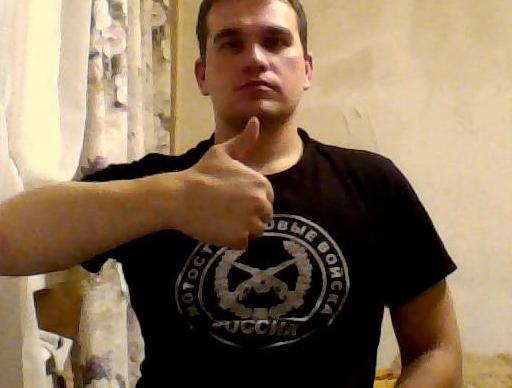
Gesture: like